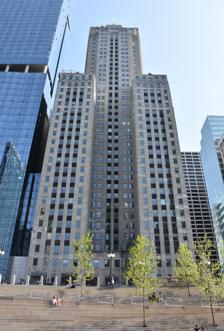
Building: LaSalle–Wacker Building
Country: United States of America
Year built: 1930
Office in Illinois, United States LaSalle–Wacker Building General information Status Completed Type Office Architectural style Art Deco Location 221 North LaSalle Street , Chicago, Illinois Country United States Coordinates 41°53′11″N 87°37′55″W / 41.8865°N 87.6320°W / 41.8865; -87.6320 Construction started 1929 Completed 1930 Height Top floor 512 ft (156 m) Technical details Floor count 41 Floor area 39,019 m 2 (420,000 sq ft) Design and construction Architect(s) Holabird and Root References The LaSalle–Wacker Building , at 221 North LaSalle Street (also known as 121 West Wacker Drive ), is a 41-story skyscraper at the north end of the LaSalle Street canyon in the Loop community area of Chicago , Illinois , United States. Design Originally planned as a 37-story building, the developer bought an L-shaped building aside original lot and expanded the site. Clad in limestone and granite , the Holabird and Root -designed structure ( Andrew Rebori was the associate architect) serves as an office building. When built, the beacon on the top of the building could be seen from as far as 200 miles. As with other buildings in Chicago, the structure is upwardly lit at night with moonlight, and the peak of building is typically lit in cobalt blue.  The nights illumination design was a common contemporary Chicago architectural theme, seen also in the Wrigley Building , Tribune Tower , Jewelers Building , Palmolive Building , and Chicago Board of Trade Building . In popular culture The building was used as a backdrop in the 2005 movie Batman Begins . WFMT , America's first radio superstation , maintained studios in the building from 1954 until 1995. See also Chicago architecture Notes